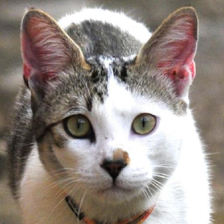
Label: animals